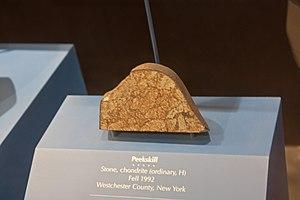
Une météorite est un objet solide d'origine extraterrestre qui en traversant l'atmosphère terrestre n'a pas perdu toute sa masse, et qui en a atteint la surface solide sans y être entièrement volatilisé lors de l'impact avec cette surface. La définition s'applique aussi à des objets arrivant sur la surface solide d'autres astres ; il a ainsi été trouvé sur la planète Mars plusieurs météorites, et sur la Lune un fragment de granite d'origine terrestre.
La météorite de Peekskill est une météorite chondritique, tombée le 9 octobre 1992 dans la banlieue de Peekskill et qui fait partie des plus célèbres chutes météoriques observées.